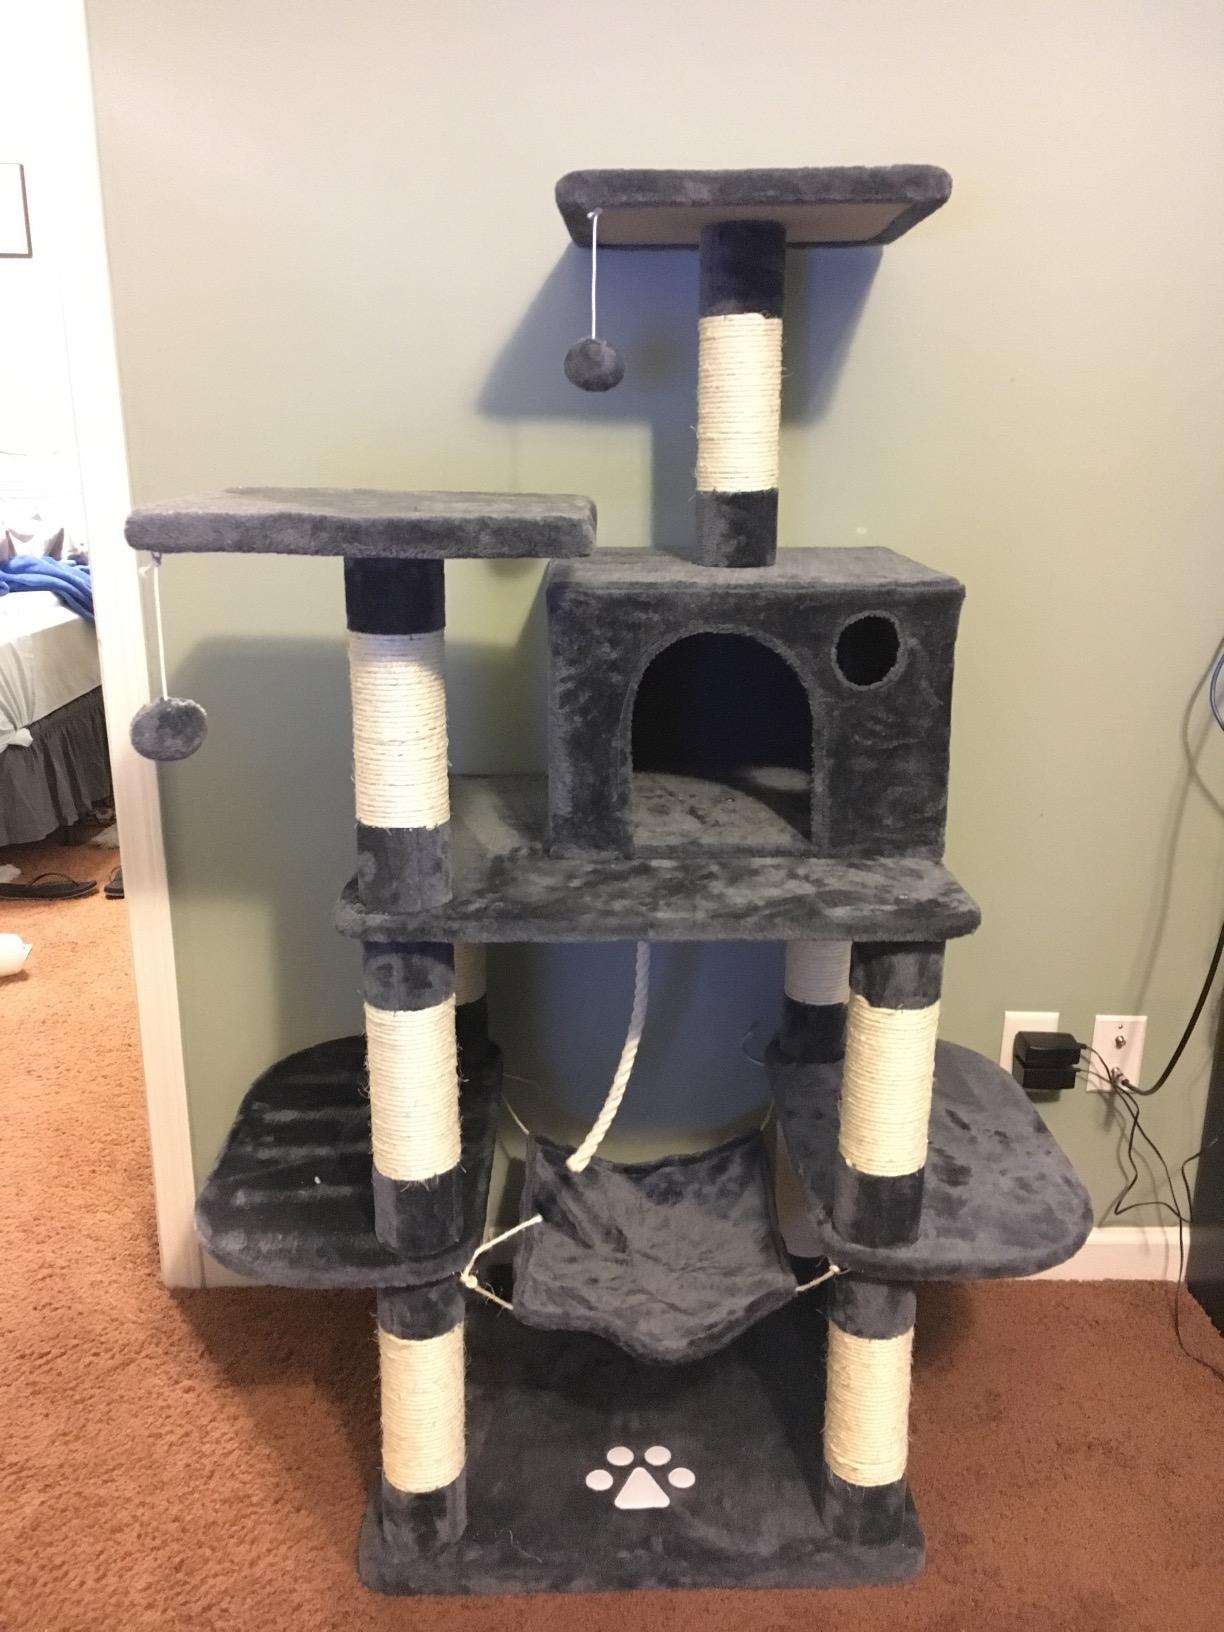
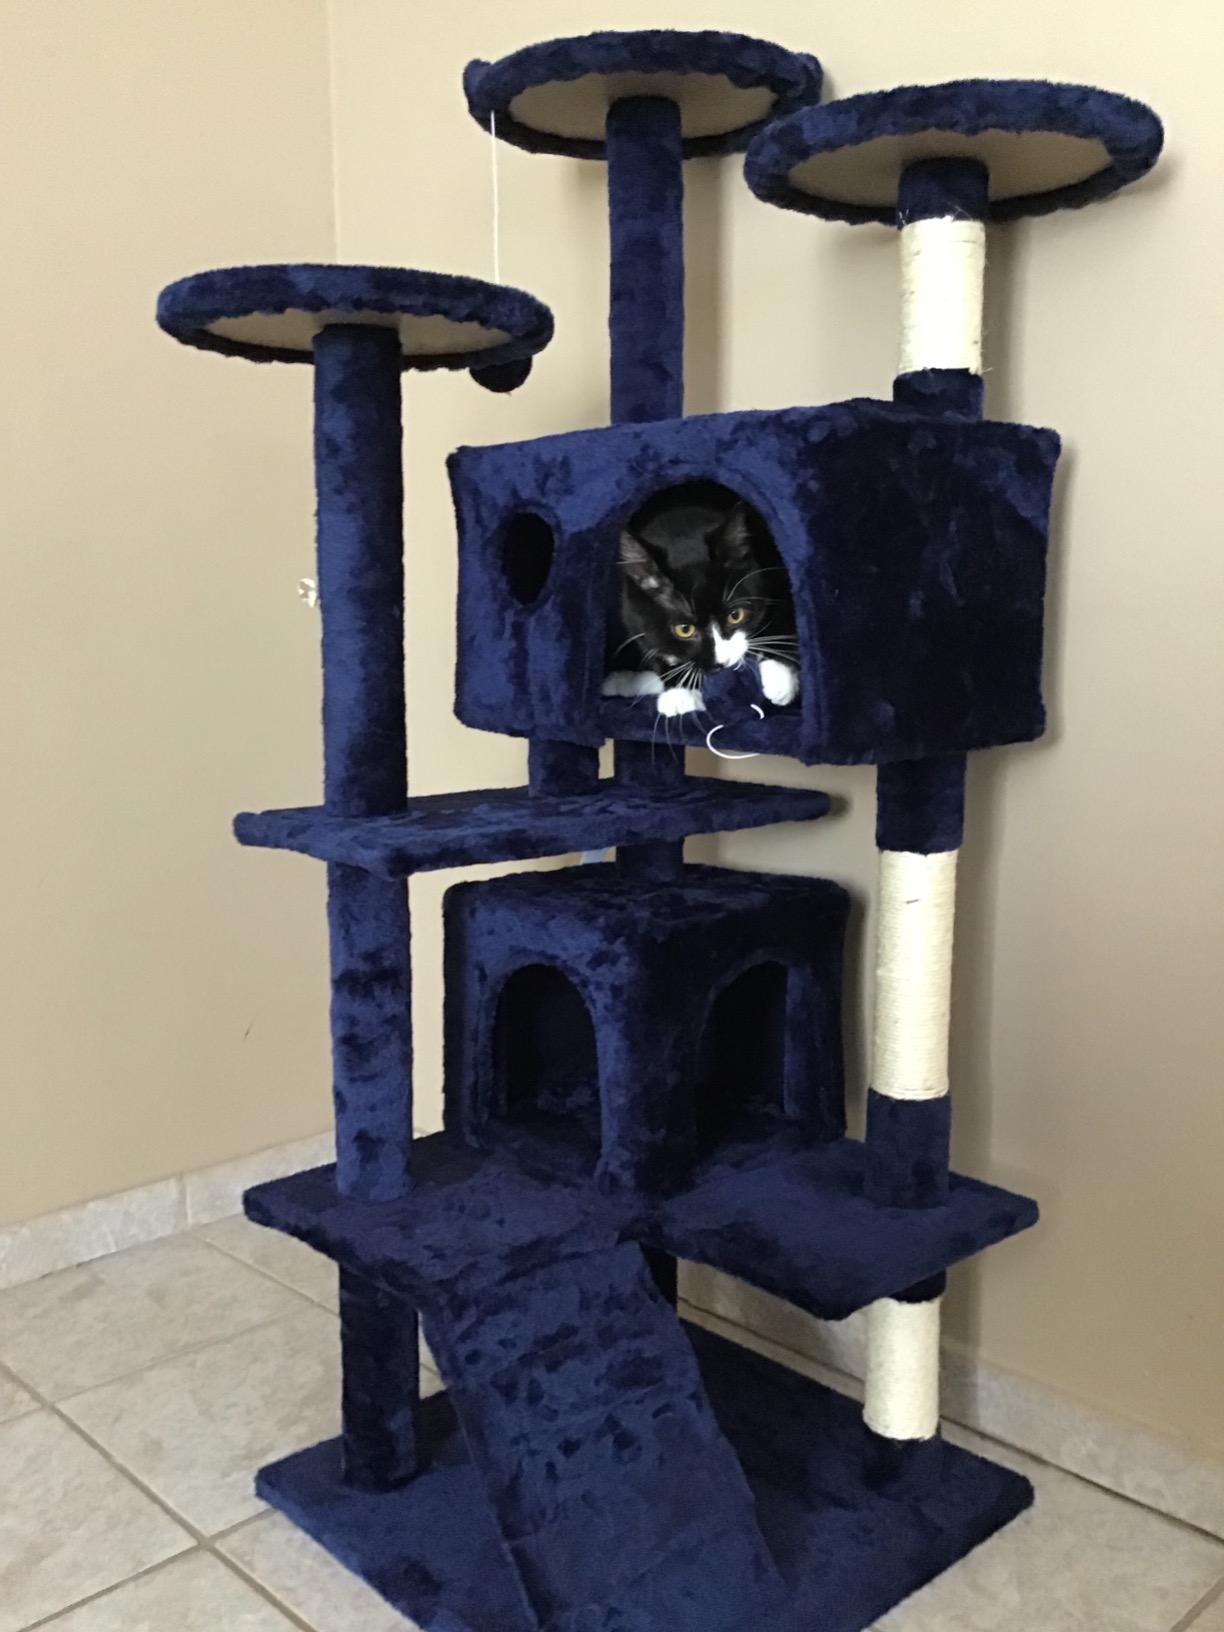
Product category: items_cat tree
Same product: no